Jaz O'Hara

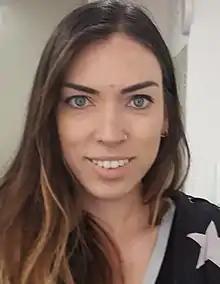
O'Hara (at Amnesty International, London on 20 May 2018)

Jasmin O'Hara (born 10 April 1990) is a British woman human rights defender working in the field of international refugee support, and founder of Asylum Speakers.